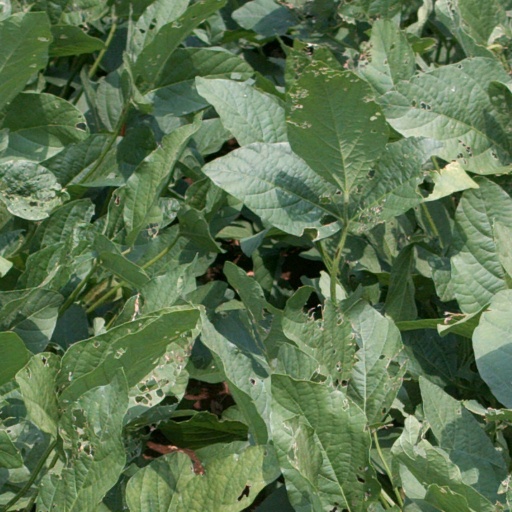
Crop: soybean